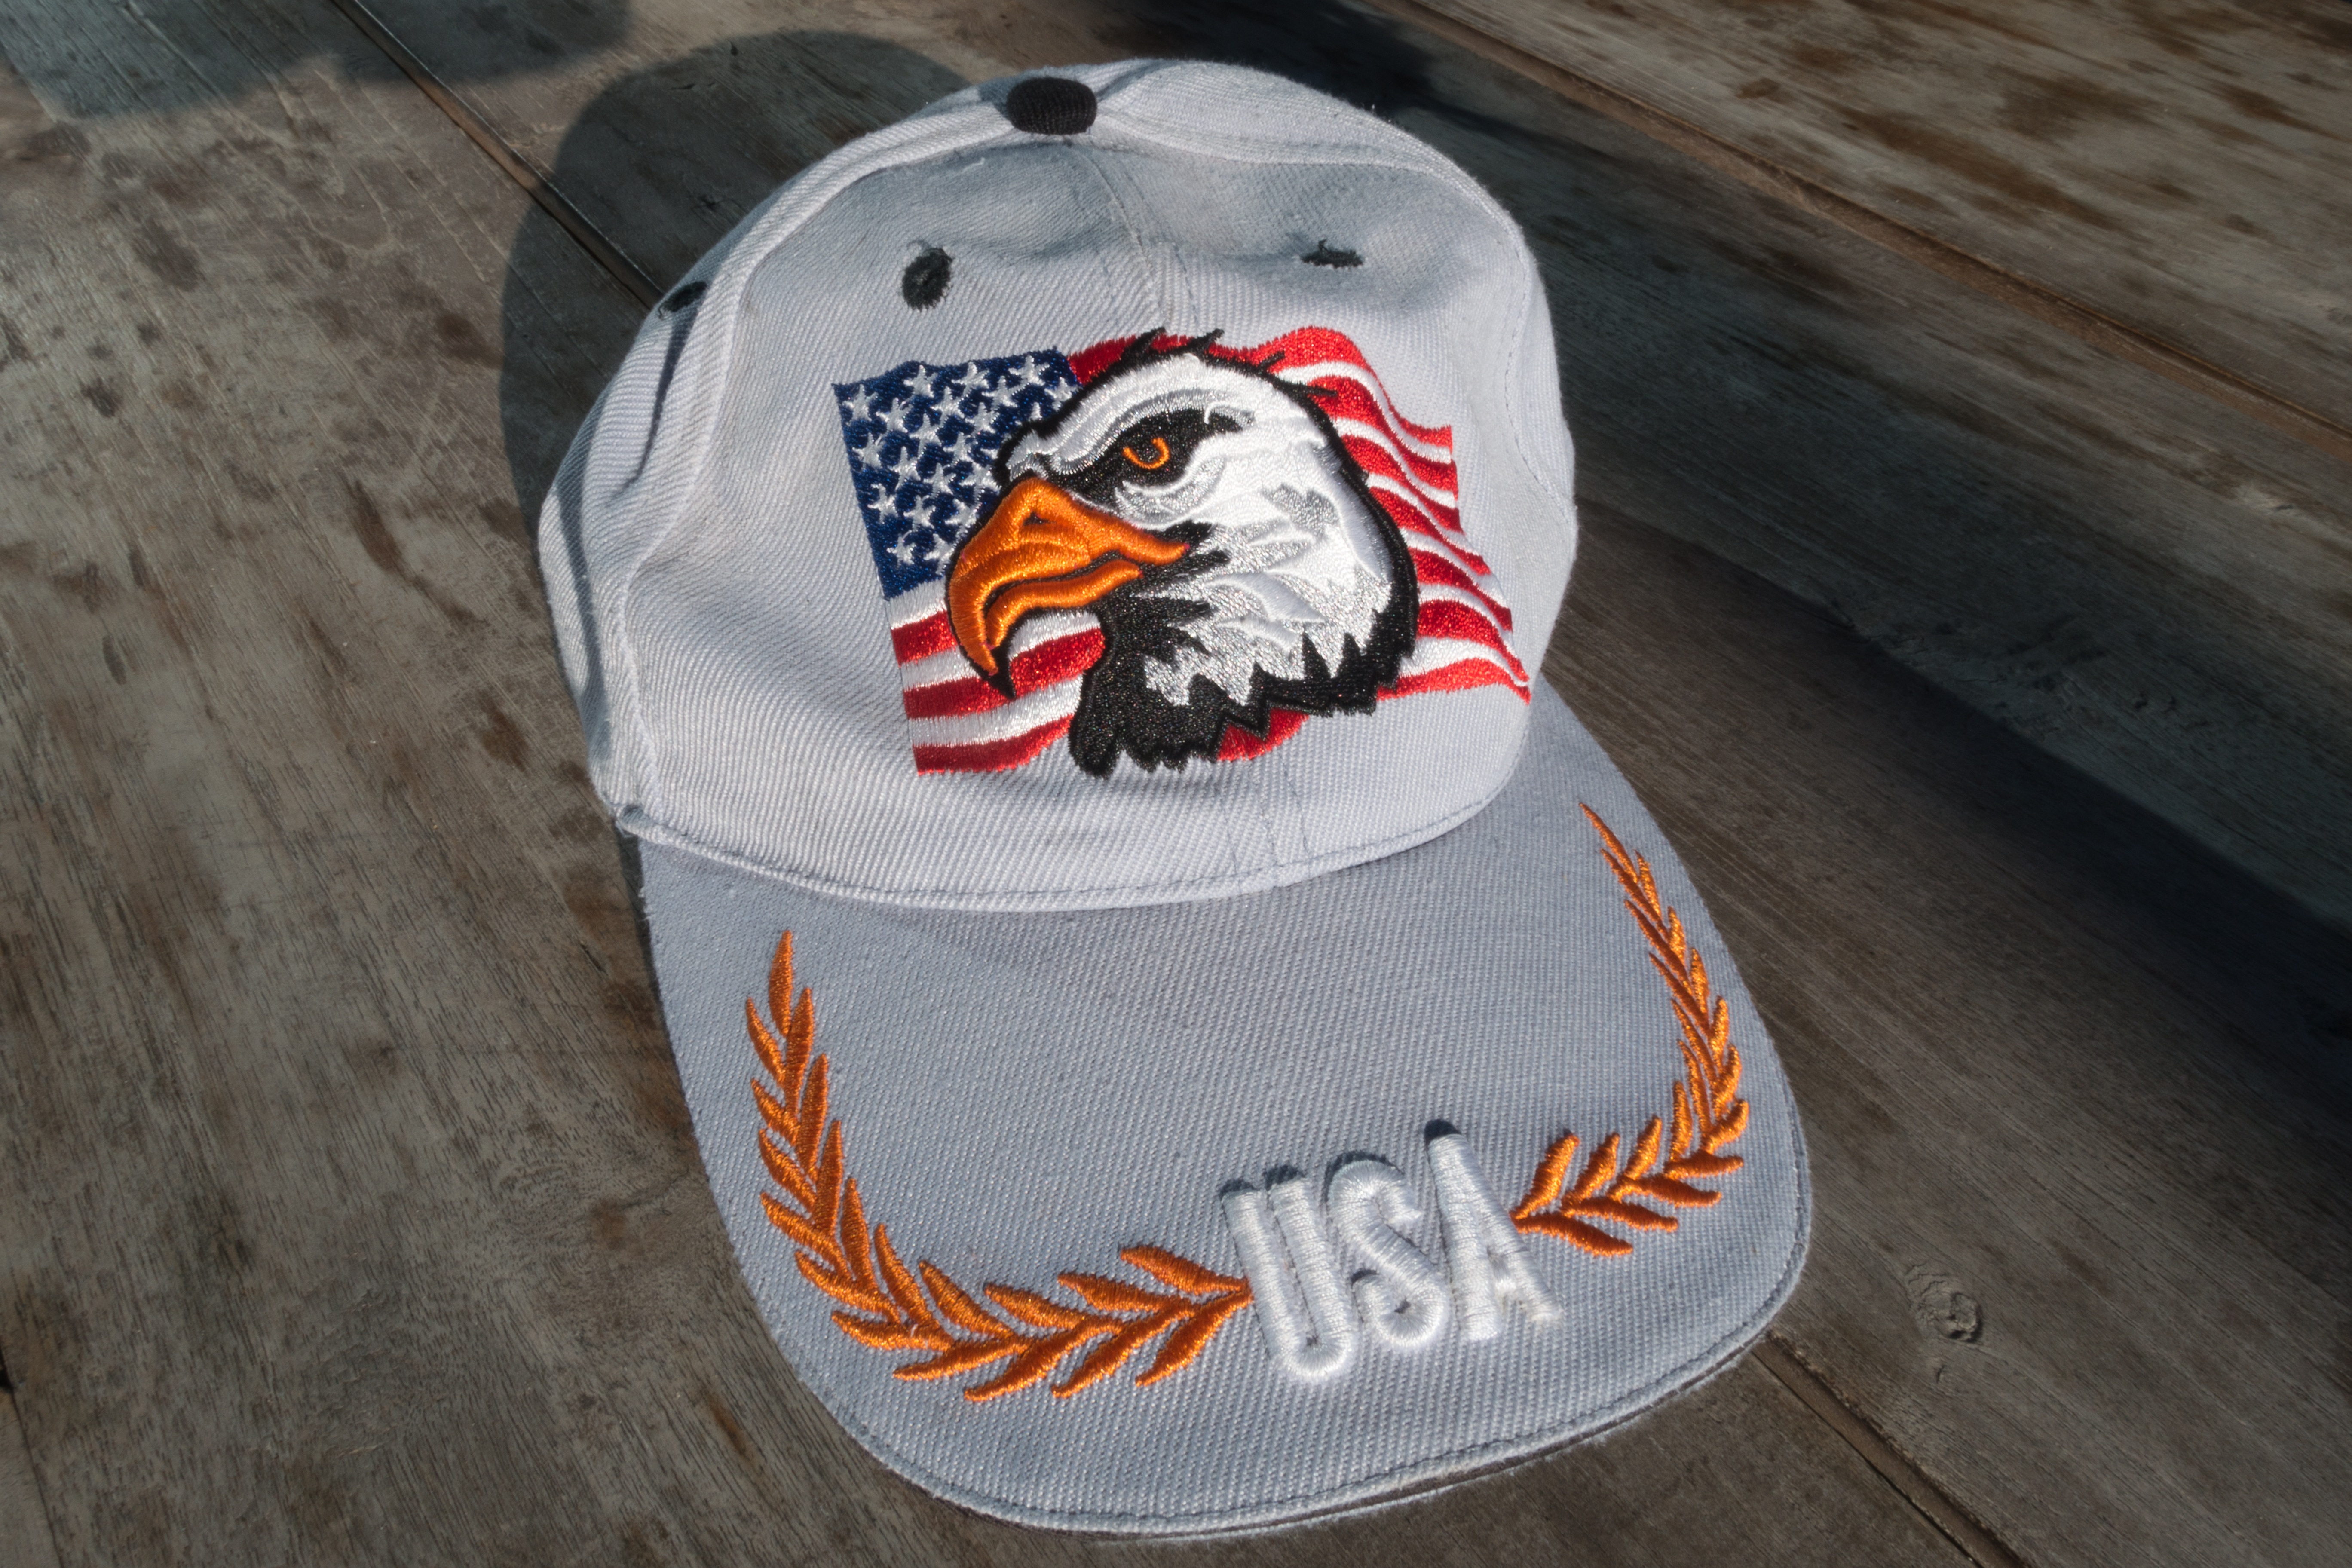
white, red, flag, usa, blue, clothing, yellow, stars and stripes, bald eagle, baseball cap, art, cap, adler, t shirt, embroidered, plate cap